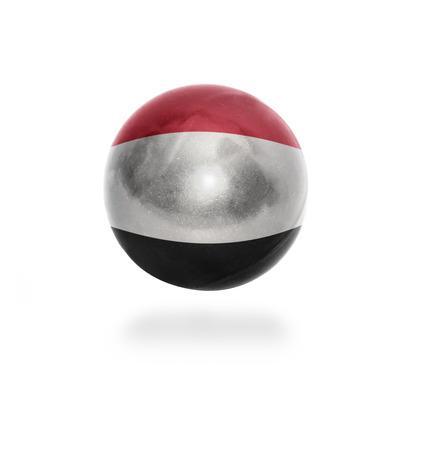
flag on the ball isolated on white